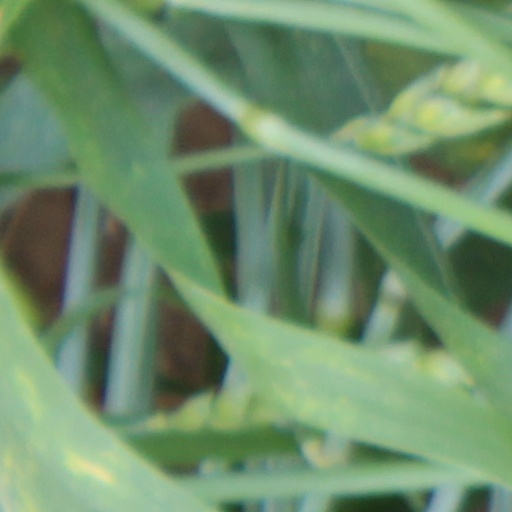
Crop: wheat